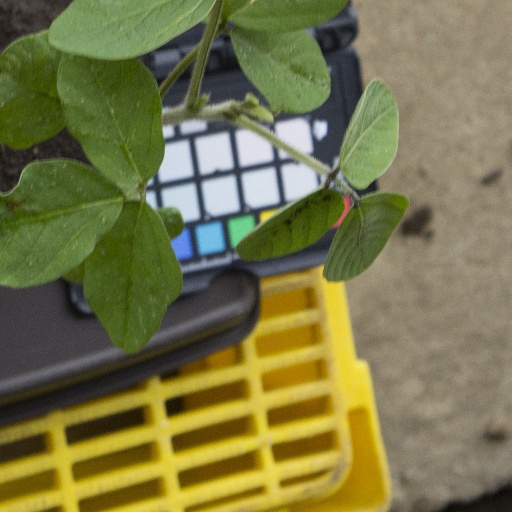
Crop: soybean